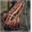
Label: frog